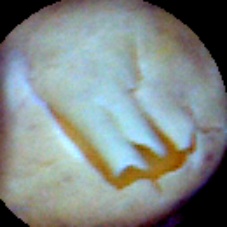
Label: Skin-damaged